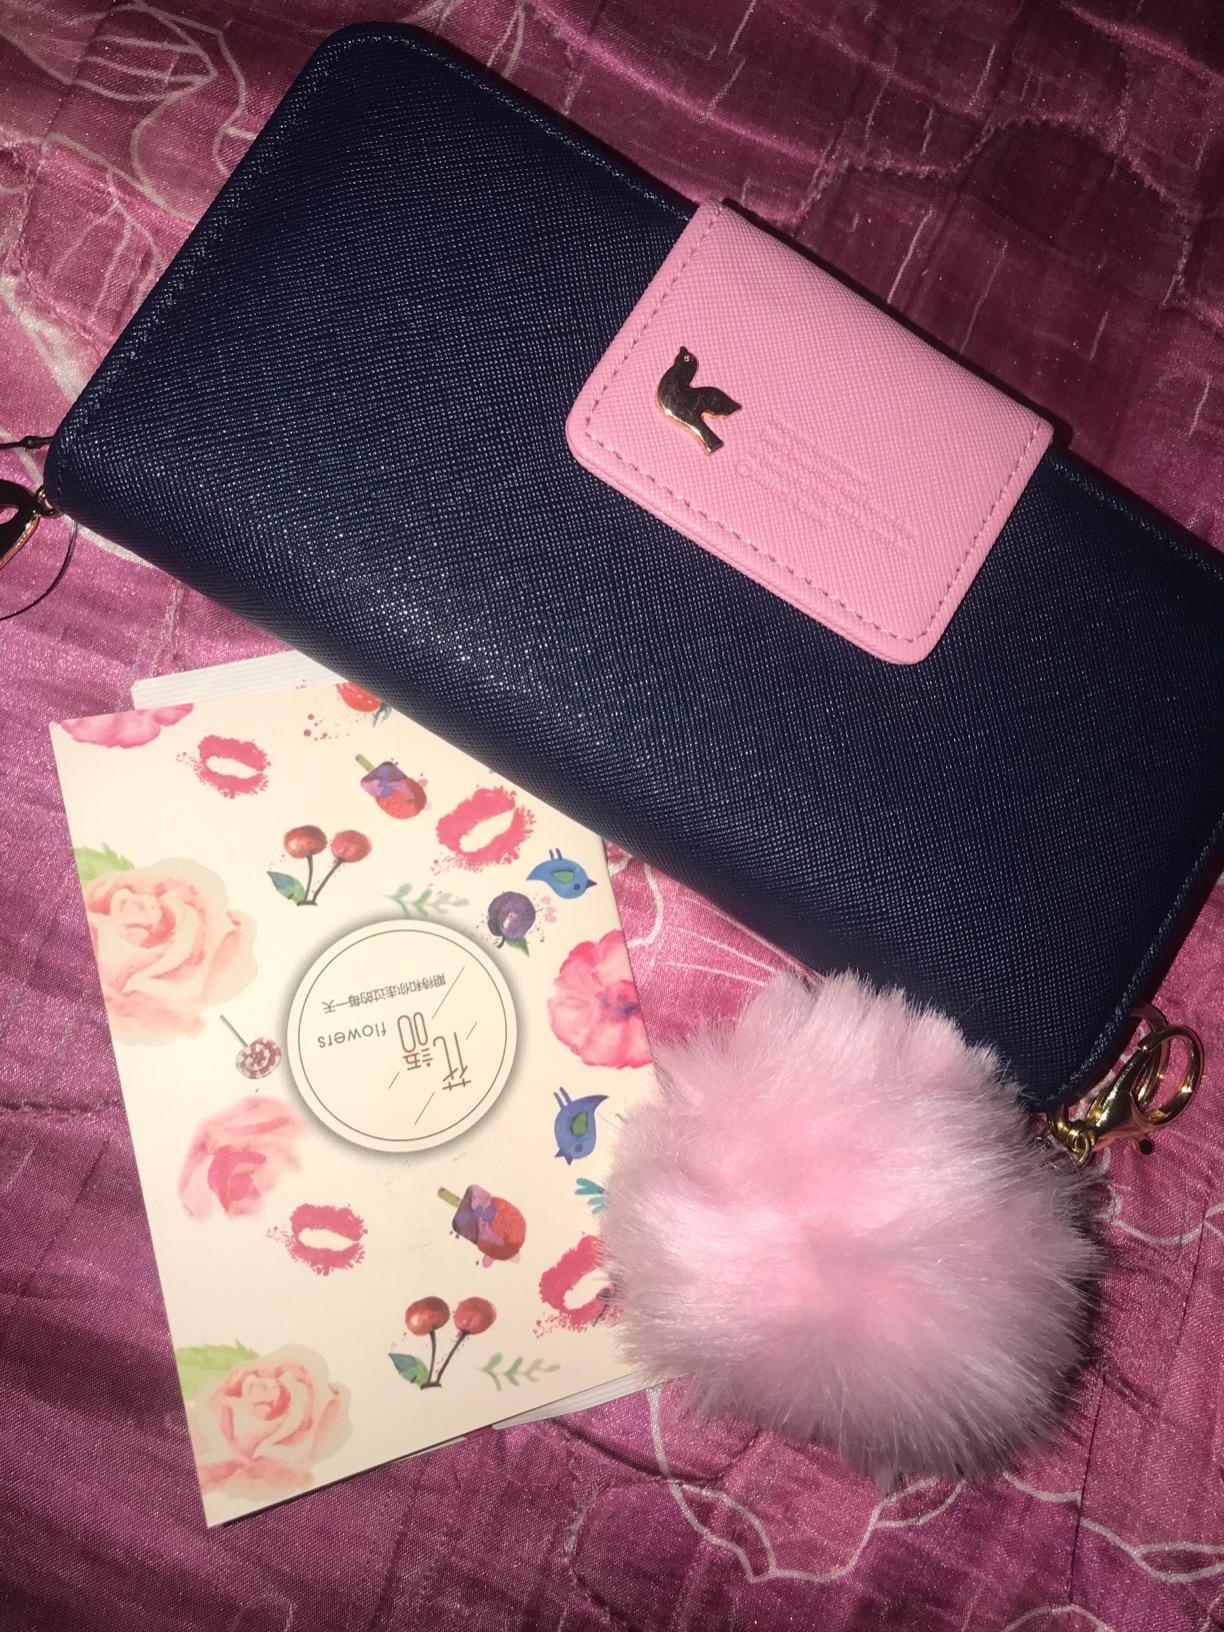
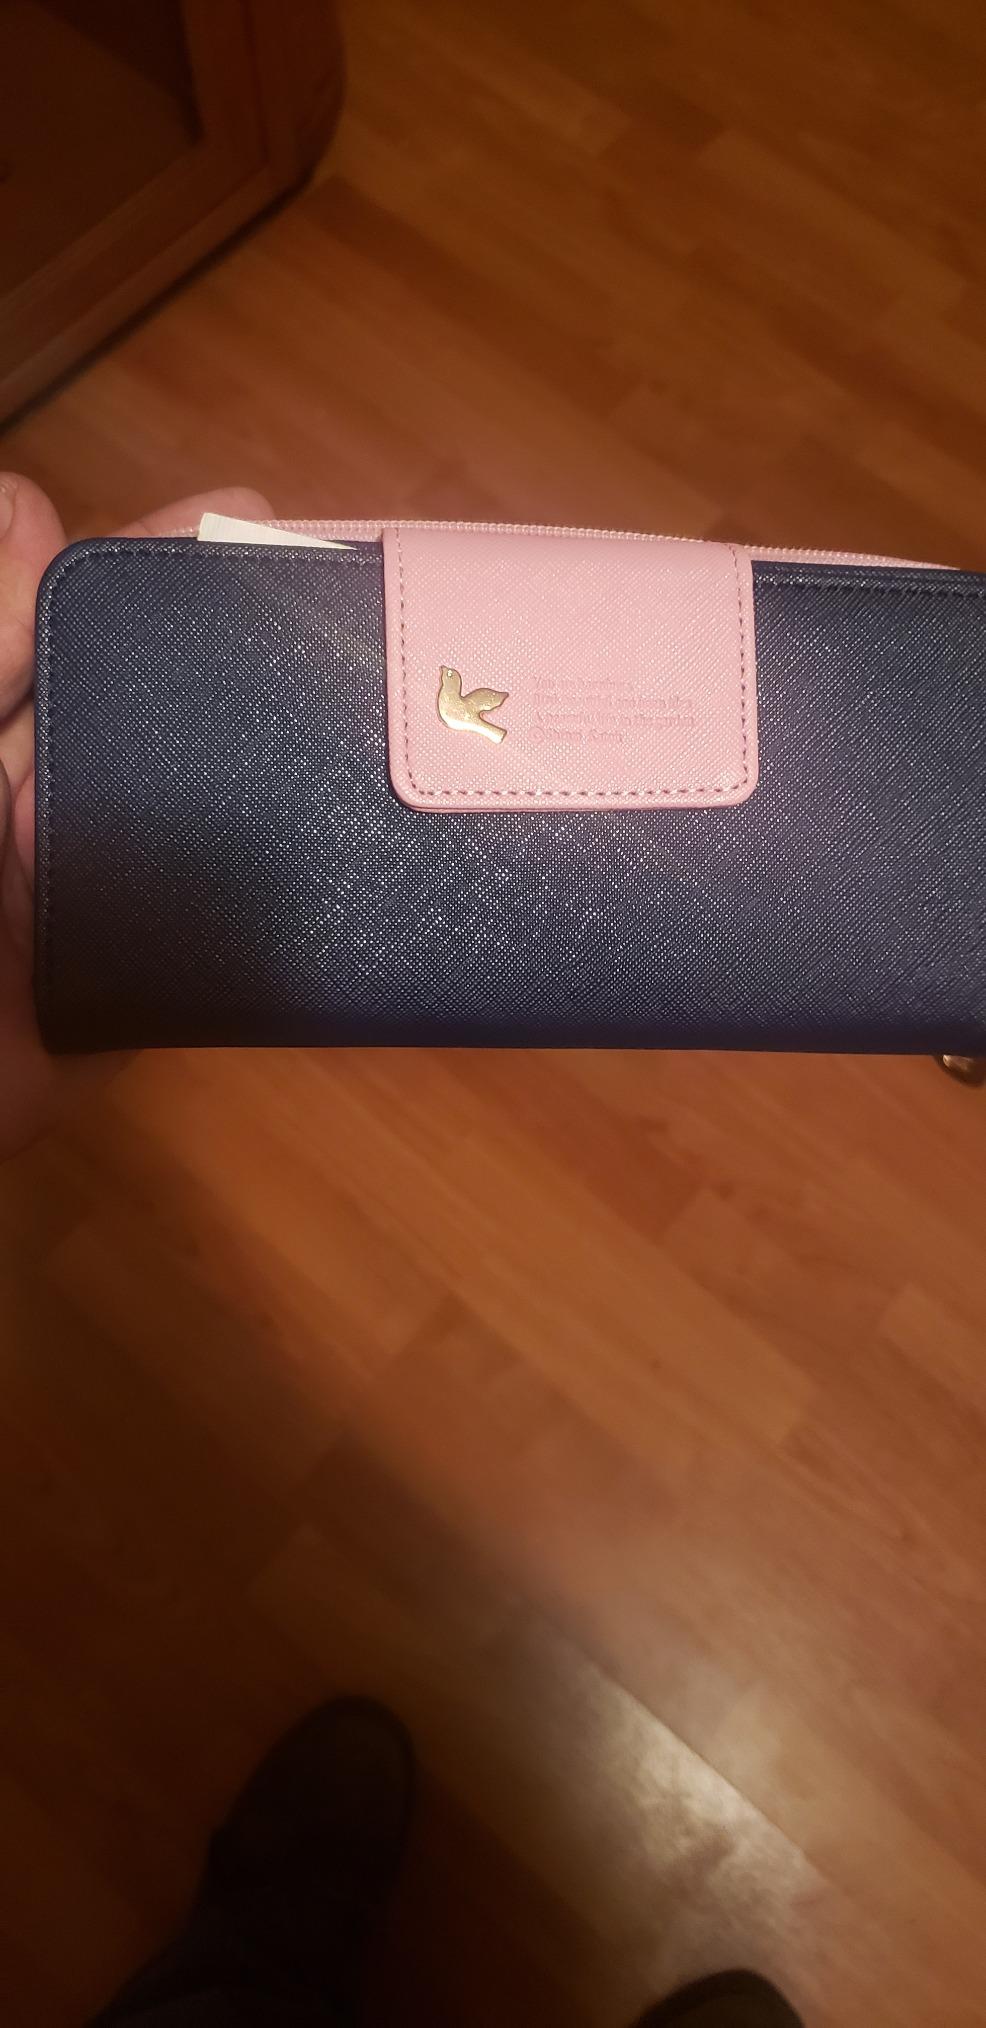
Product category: accessories_handbag
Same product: yes